DAL Group

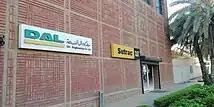
DAL Engineering and SUTRAC building in Khartoum

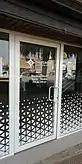
Entrance to DAL Group

DAL Group is a private Sudanese conglomerate, the largest private company in the country. It operates across several business sectors including food, engineering and agriculture.